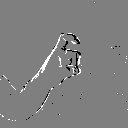
ASL letter: x